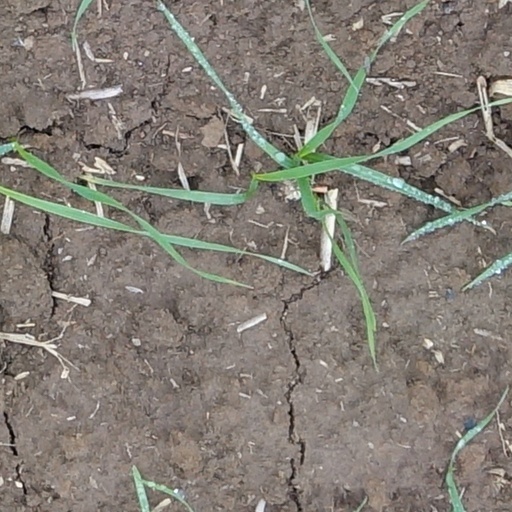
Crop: wheat